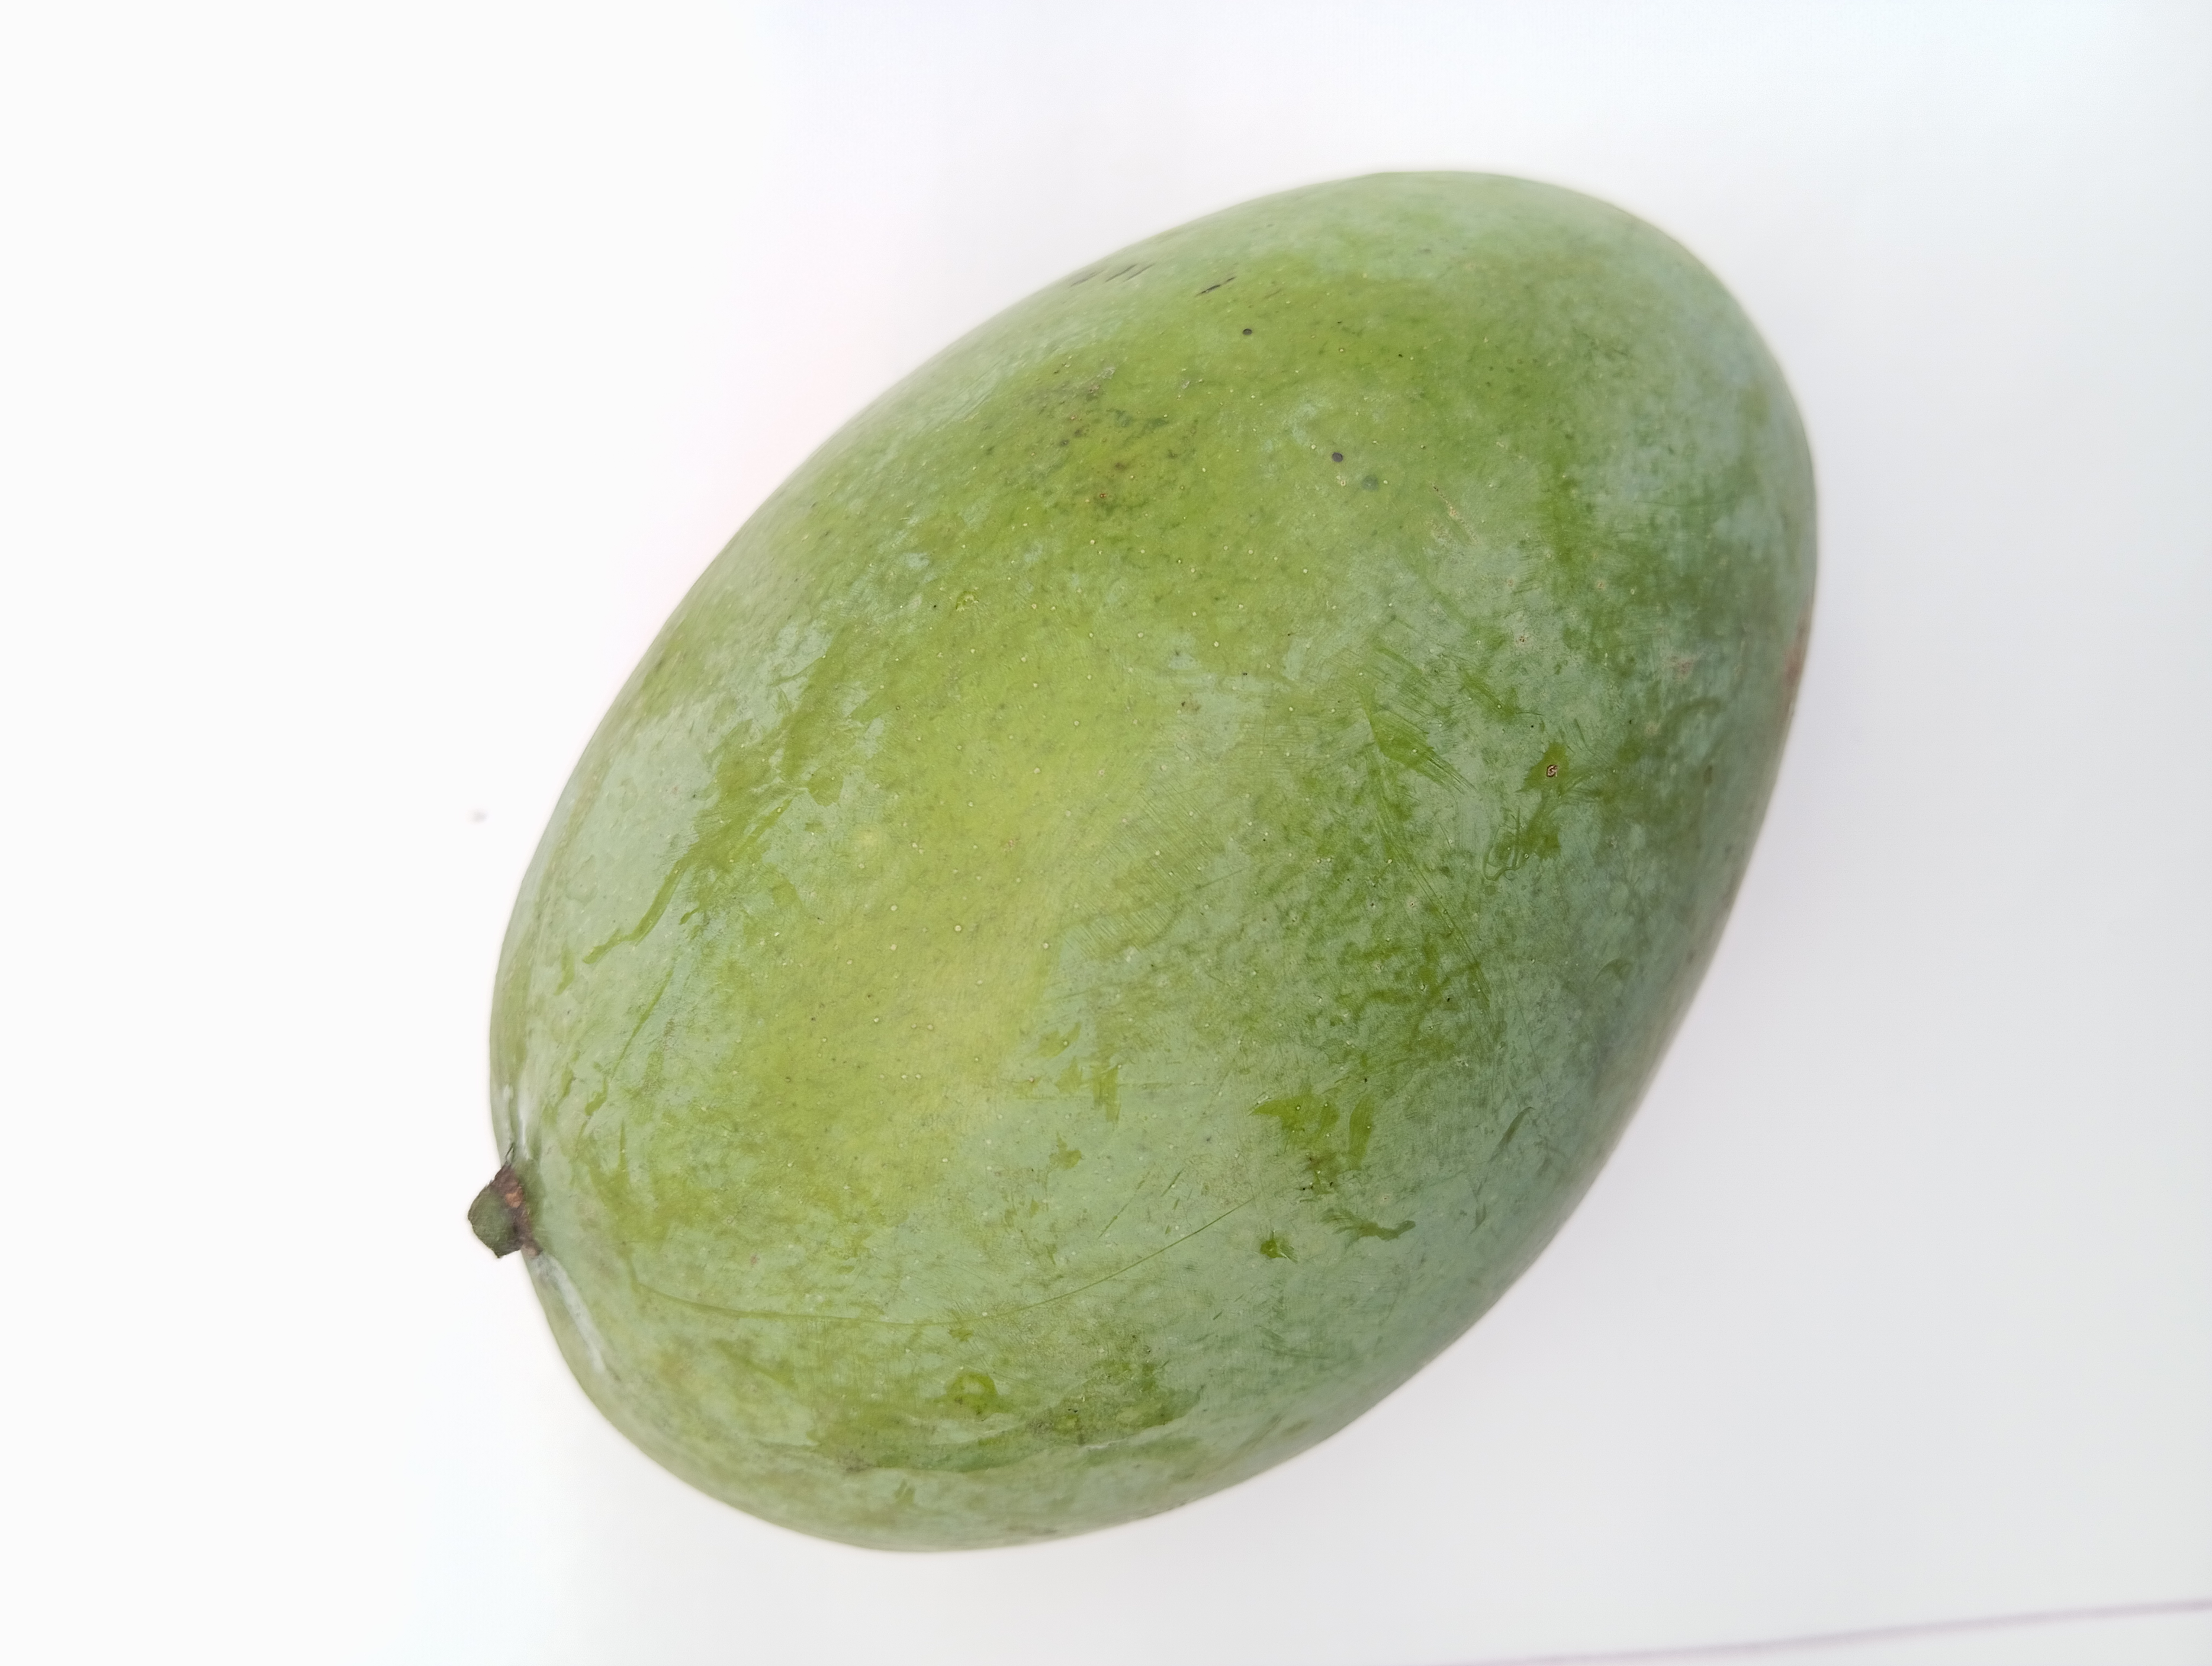
Mango variety: Amrapali